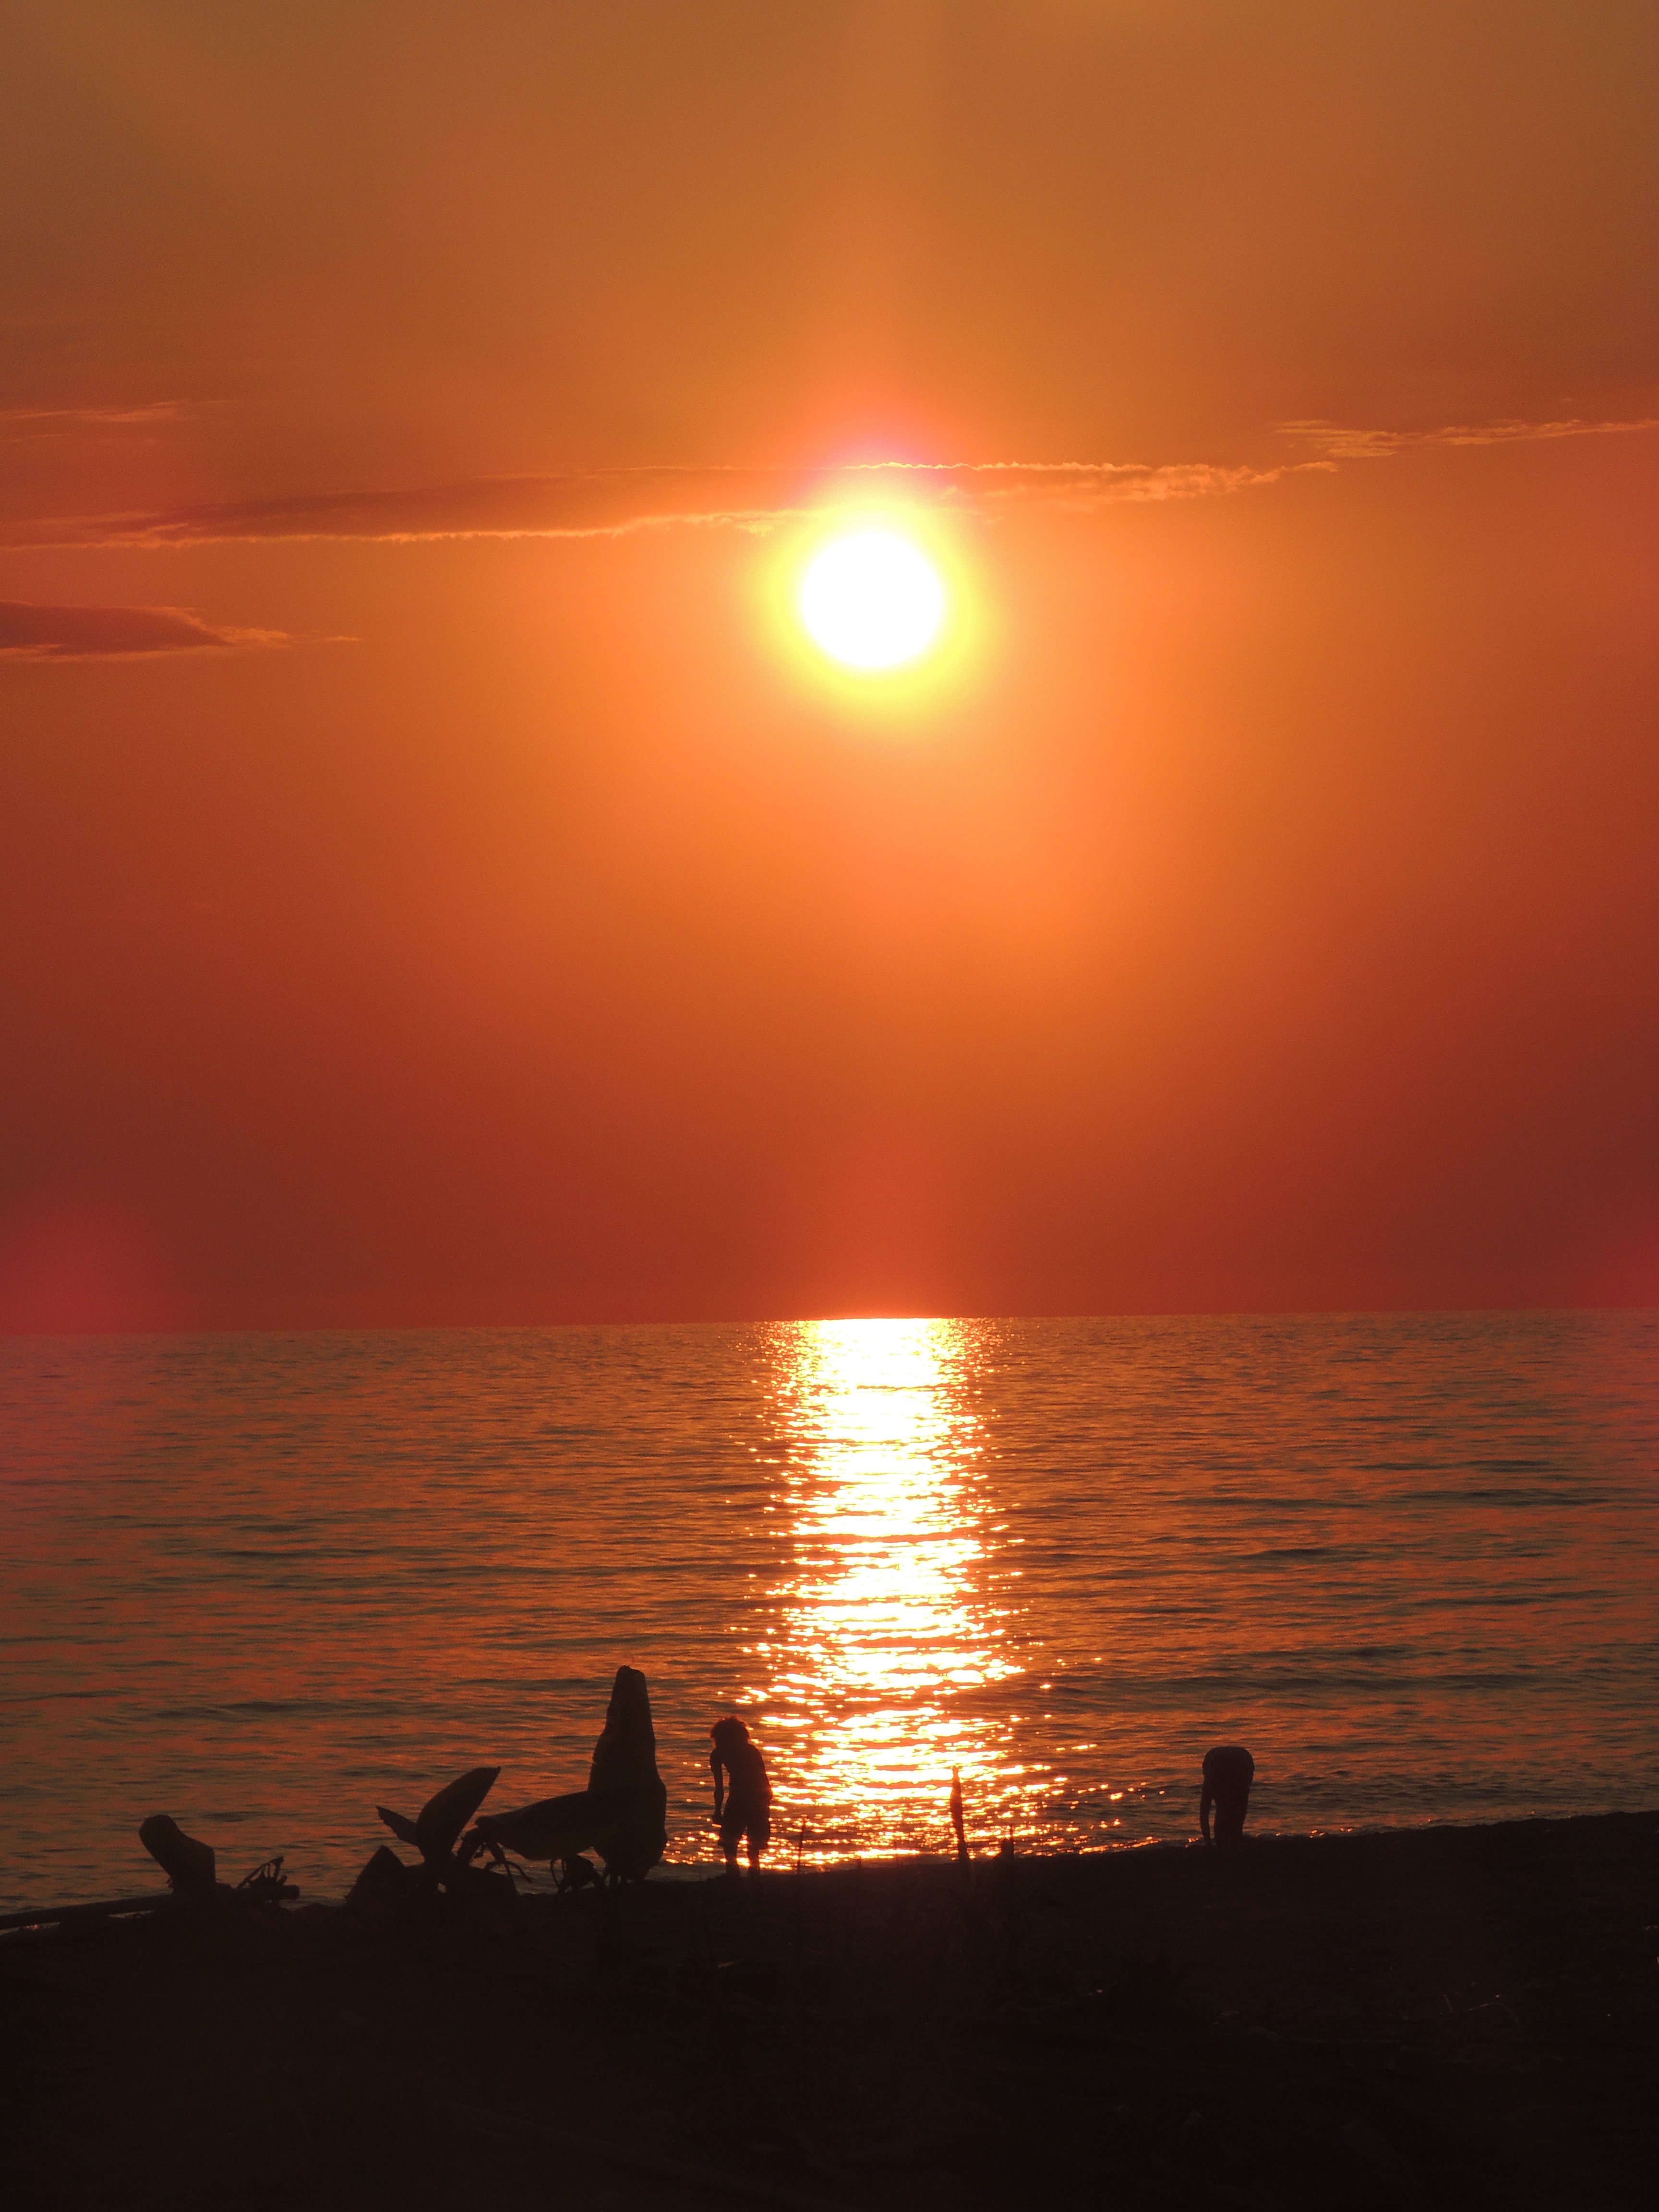
beach, sea, coast, ocean, horizon, walking, sun, sunrise, sunset, sunlight, morning, wave, dawn, dusk, evening, couple, greece, afterglow, red sky at morning